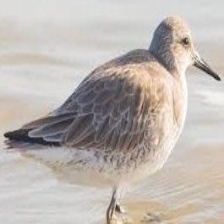
Species: RED KNOT
Scientific name: CALIDRIS CANUTUS
ImageNet parent category: red-backed_sandpiper